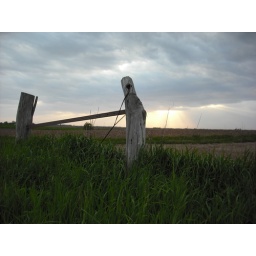
clouds over the corn field